Vanadyl sulfate

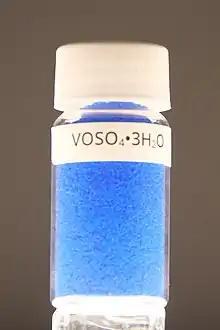
Vanadyl sulfate trihydrate

Vanadyl(IV) sulfate describes a collection of inorganic compounds of vanadium with the formula, VOSO(HO) where 0 ≤ x ≤ 6. The pentahydrate is common. This hygroscopic blue salt is one of the most common sources of vanadium in the laboratory, reflecting its high stability. It features the vanadyl ion, VO, which has been called "the" "most stable diatomic ion".